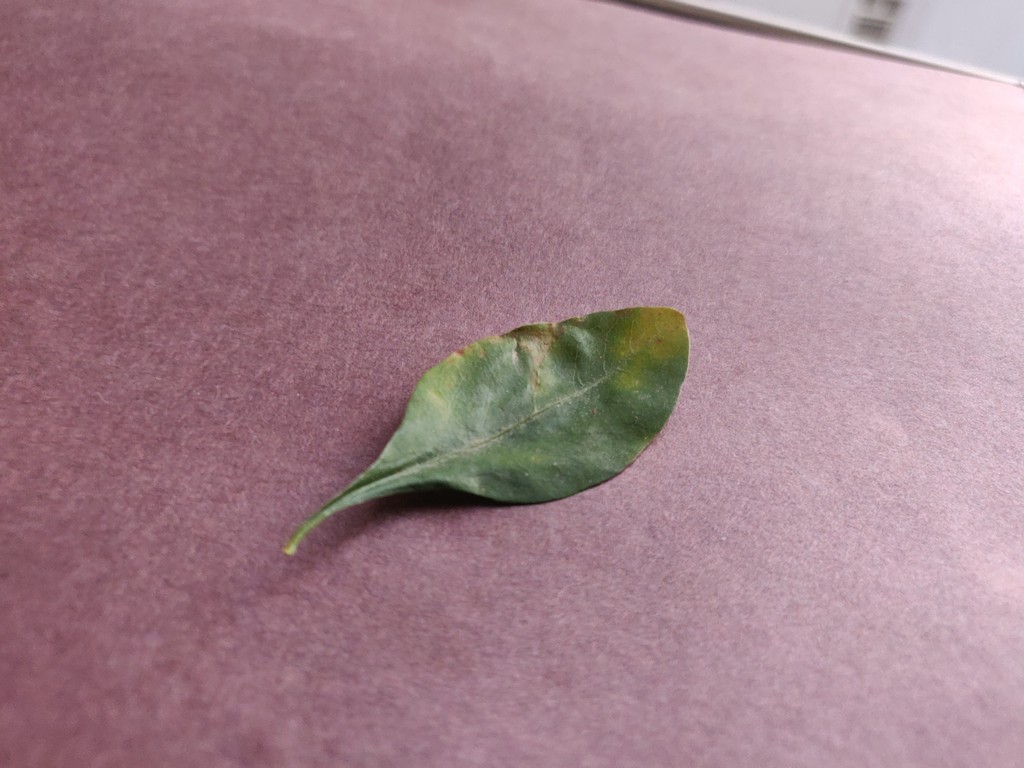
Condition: Unhealthy
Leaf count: single
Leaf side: front